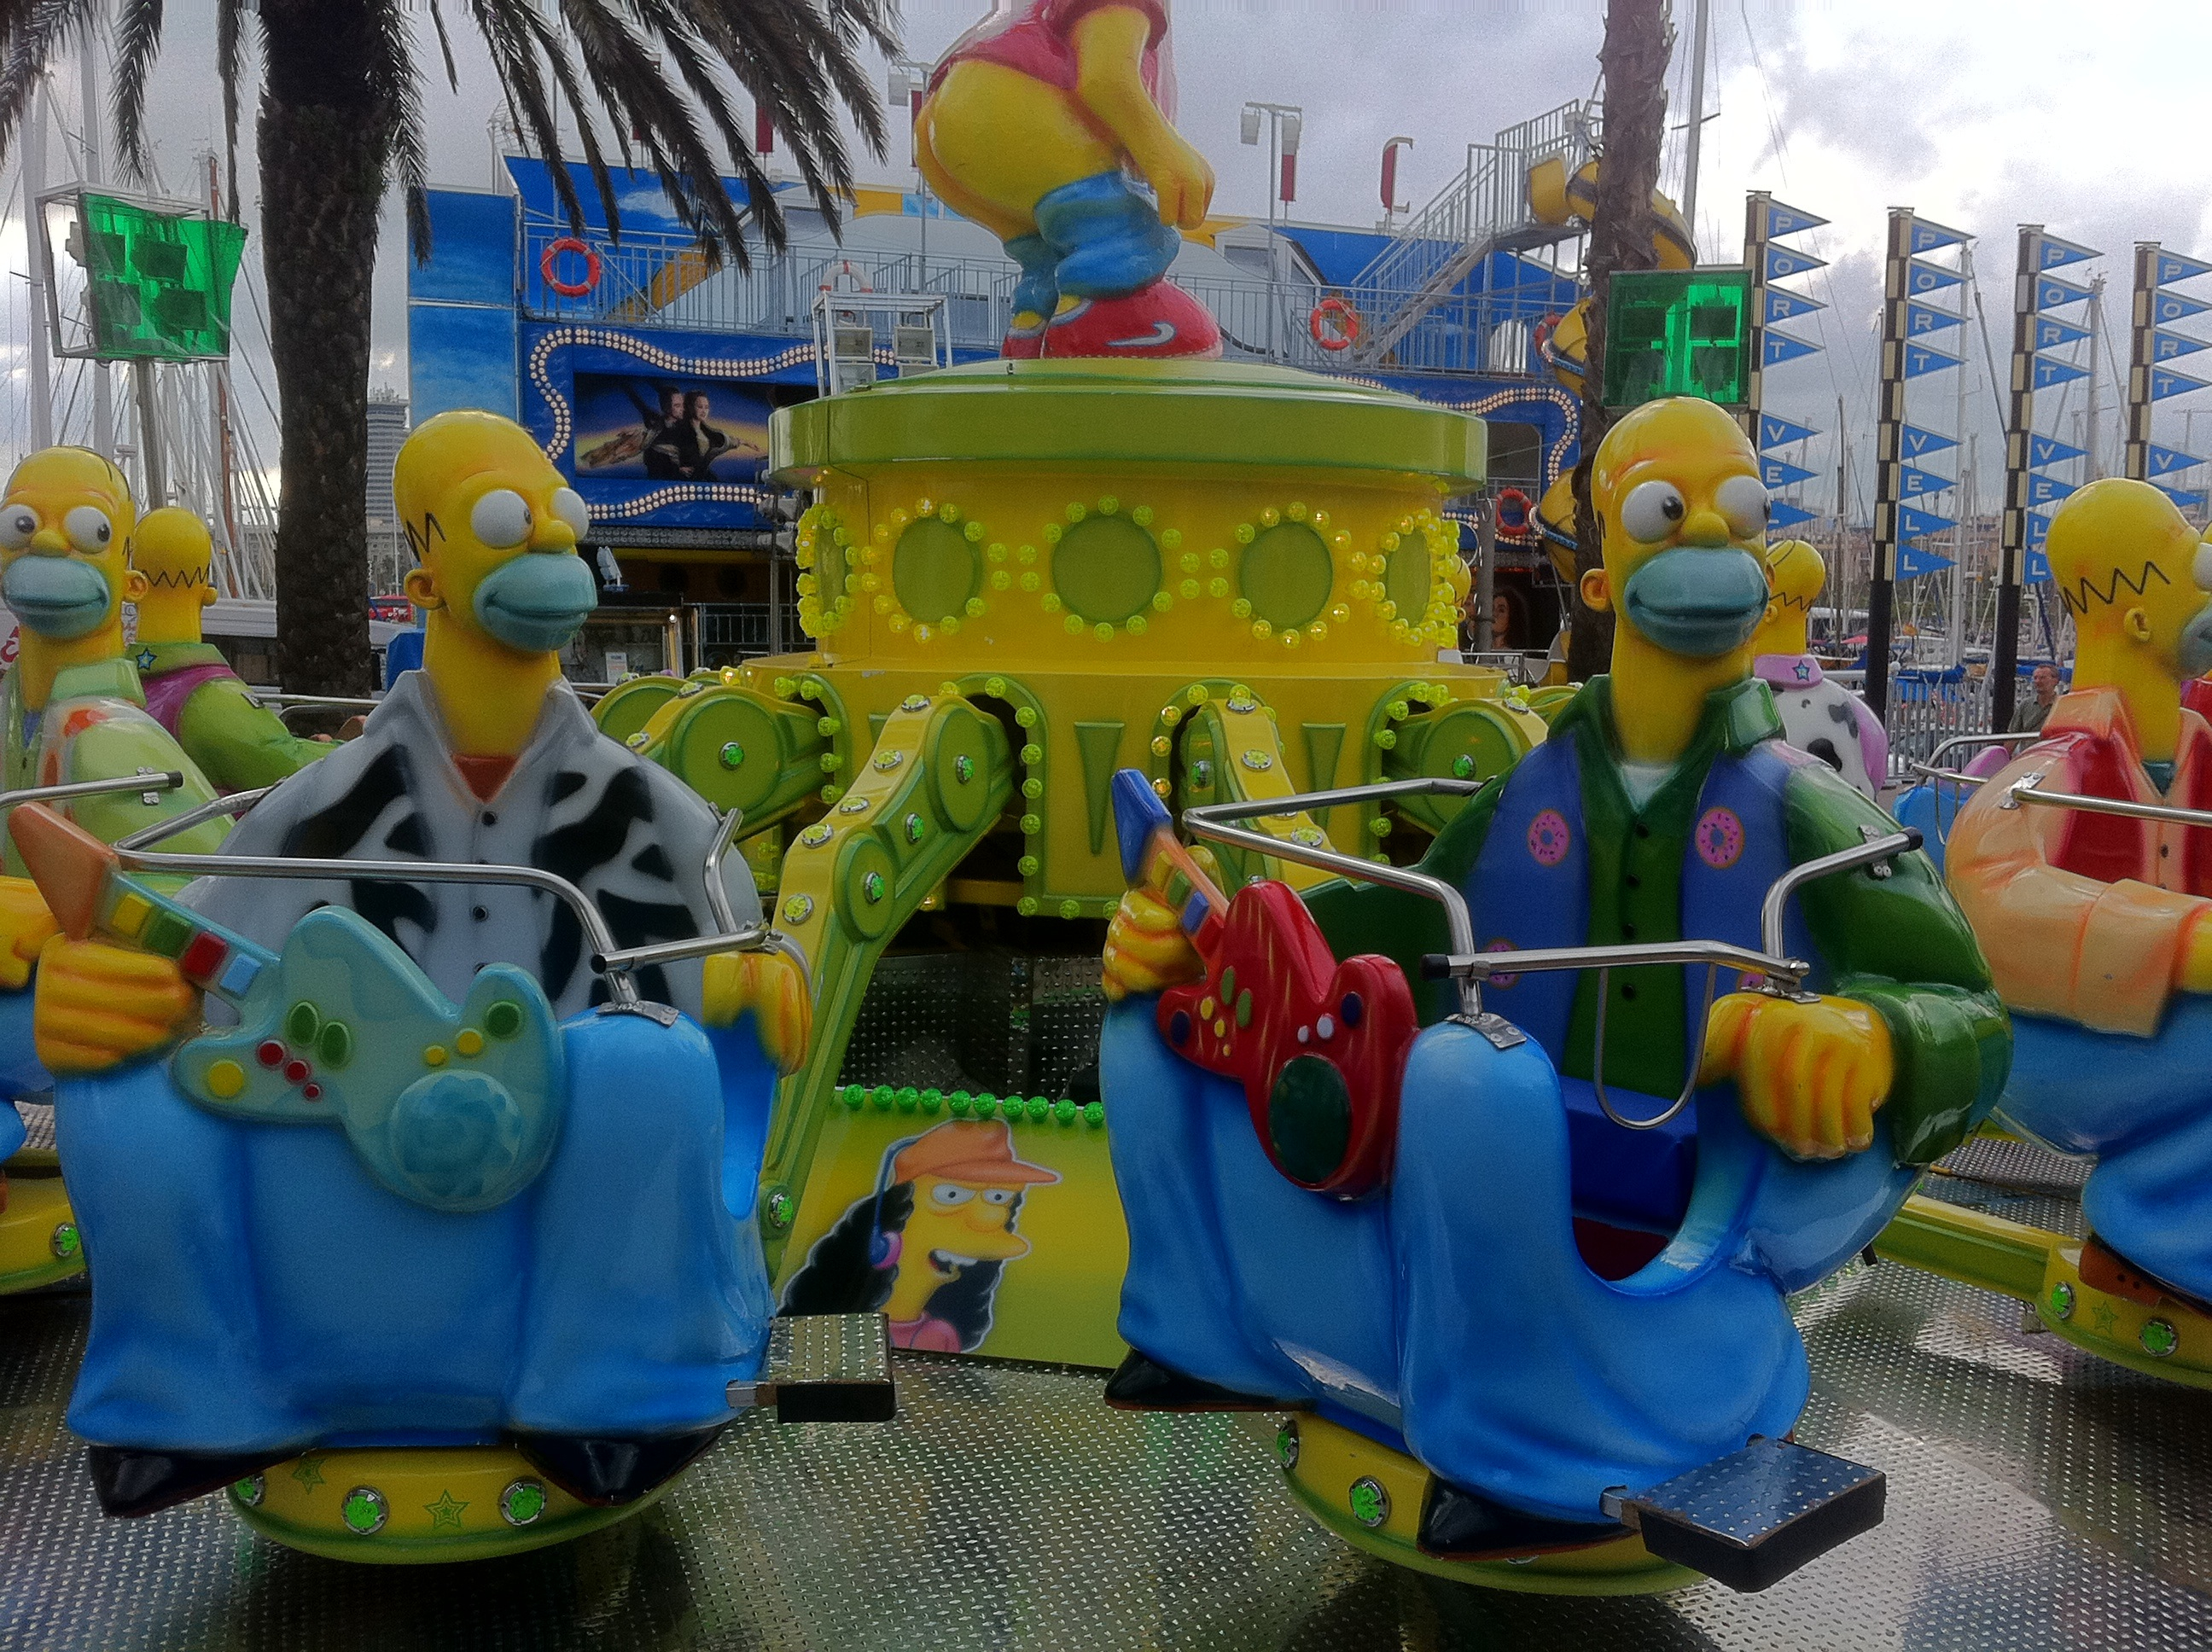
play, amusement park, park, toy, playground, inflatable